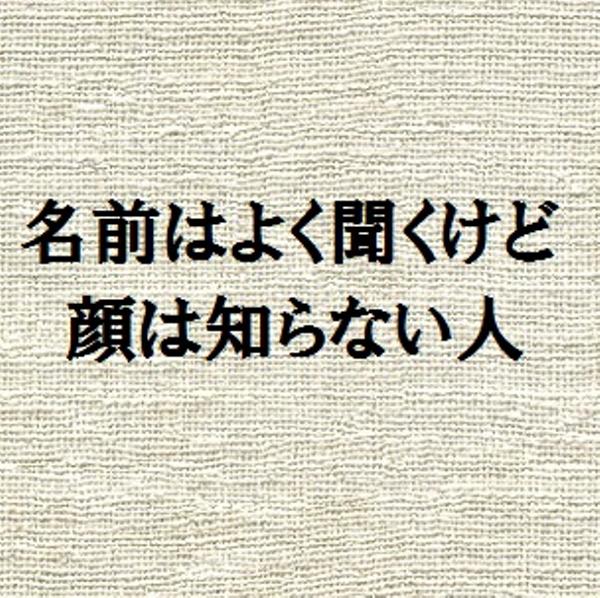
回答: ジャニーさん